FC Utrecht

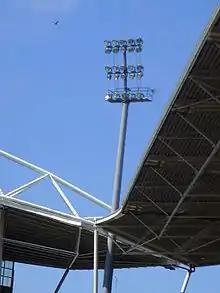
Detail from new stadium in 2007

After a number of weaker years, Utrecht reached fourth place in the Eredivisie in 1990–91, led by manager Ab Fafié and with players such as Johan de Kock, Jan Willem van Ede and Rob Alflen and top goalscorer of the season, Włodzimierz Smolarek. After this, however, things went downhill for the club. Because Utrecht missed out on European qualification, incomes were lost. Between 1989 and 1996, six managers led the team and there were just as many changes in the board of directors. Quarrels and financial issues arose, which again meant that key players had to be sold to close the holes in the budget. Alflen left for Ajax in 1991, de Kock left for Roda JC in 1994 and Ferdi Vierklau moved to Vitesse in 1996.